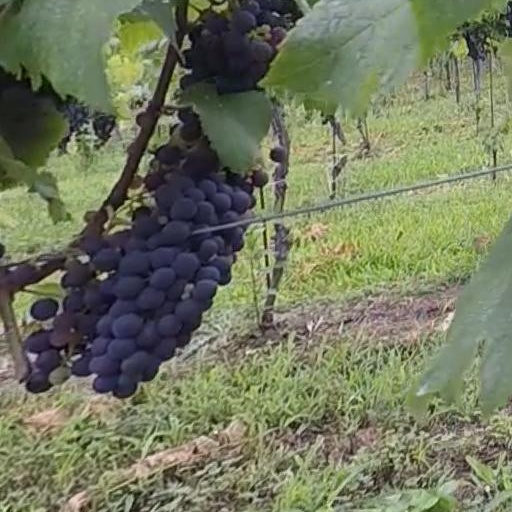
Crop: grape